Bedern

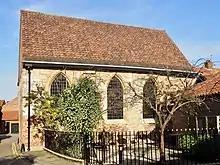
Bedern Hall

The street runs south-east, from Goodramgate to St Andrewgate, accessed at each end via a passageway through a terrace. Bartle Garth joins its south-western side.